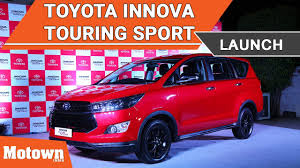
Label: noambulance